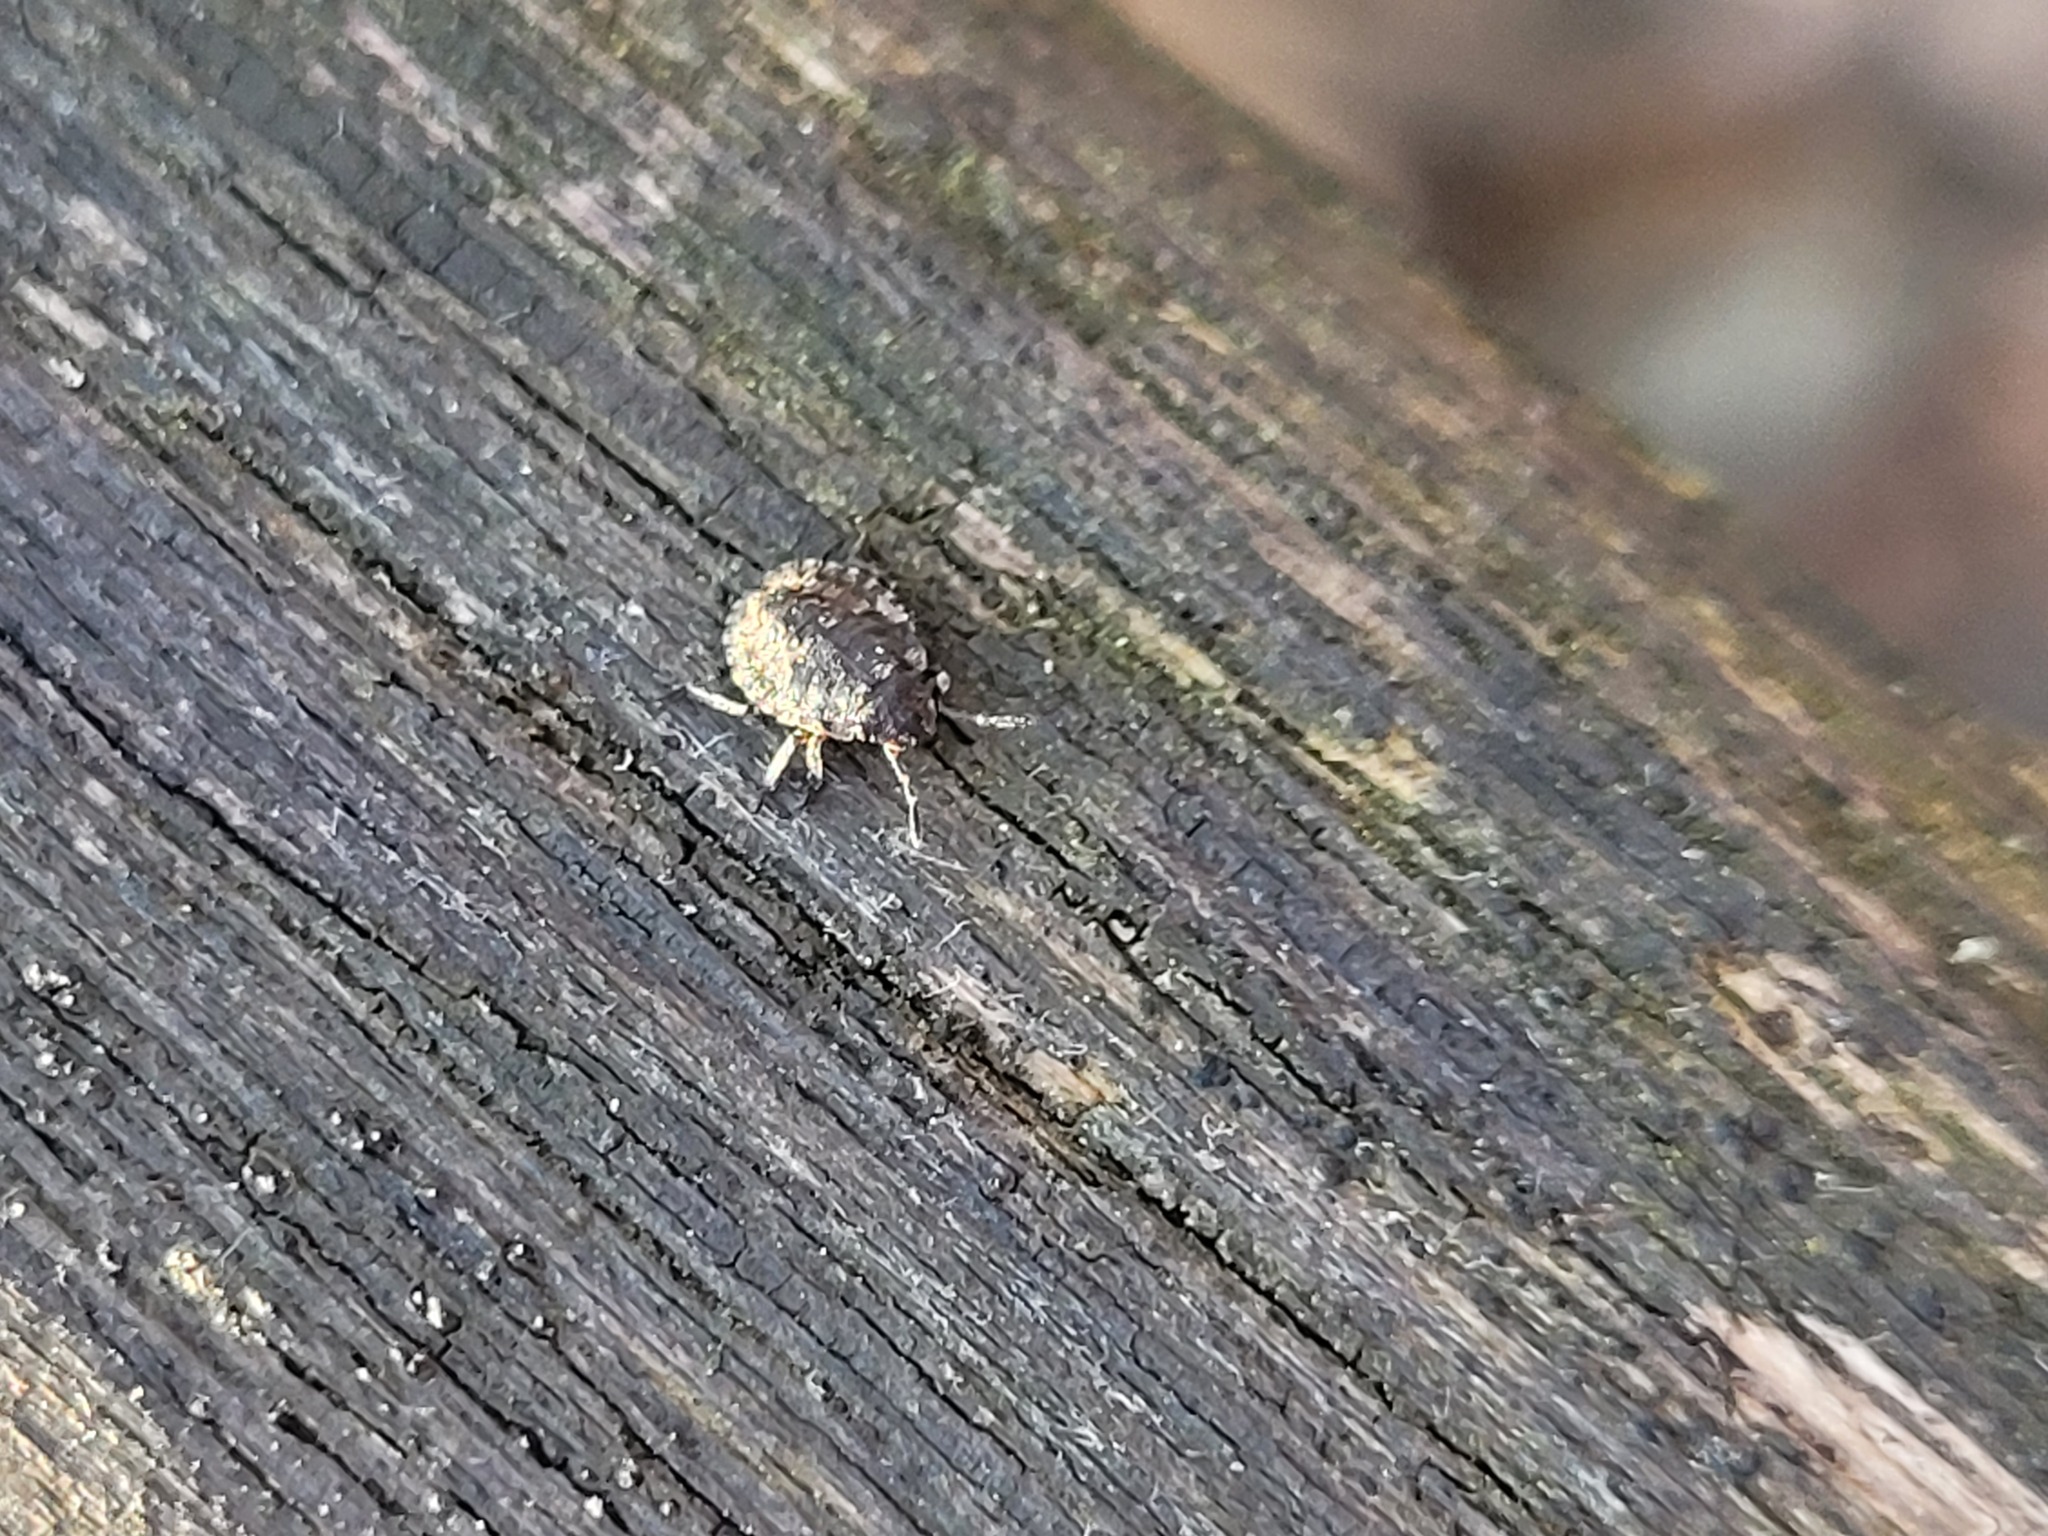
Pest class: stink_bug